First Sino-Japanese War

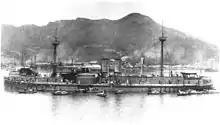

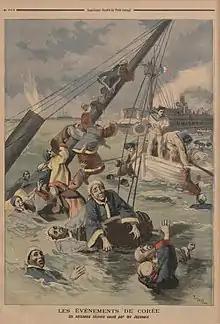
Depiction of the sinking of the "Kowshing" and the rescue of some of its crew by the French gunboat "Le Lion", from the French periodical "Le Petit Journal" (1894)

The Beiyang Fleet was one of the four modernised Chinese navies in the late Qing dynasty. The navies were heavily sponsored by Li Hongzhang, the Viceroy of Zhili who had also created the Huai Army. The Beiyang Fleet was the dominant navy in East Asia before the First Sino-Japanese War. The Japanese themselves were apprehensive about facing the Chinese fleet, especially the two German-built battleships – and – to which the Japanese had no comparable counterparts. However, China's advantages were more apparent than real as most of the Chinese warships were over-age and obsolescent; the ships were also not maintained properly and indiscipline was common among their crews. The greater armour of major Chinese warships and the greater weight of broadside they could fire were more than offset by the number of quick-firing guns on most first-line Japanese warships, which gave the Japanese the edge in any sustained exchange of salvos. The worst feature of both Chinese battleships was actually their main armament; each was armed with short-barreled guns in twin barbettes mounted in echelon which could fire only in restricted arcs. The short barrels of the Chinese main armament meant that the shells had a low muzzle velocity and poor penetration, and their accuracy was also poor at long ranges.